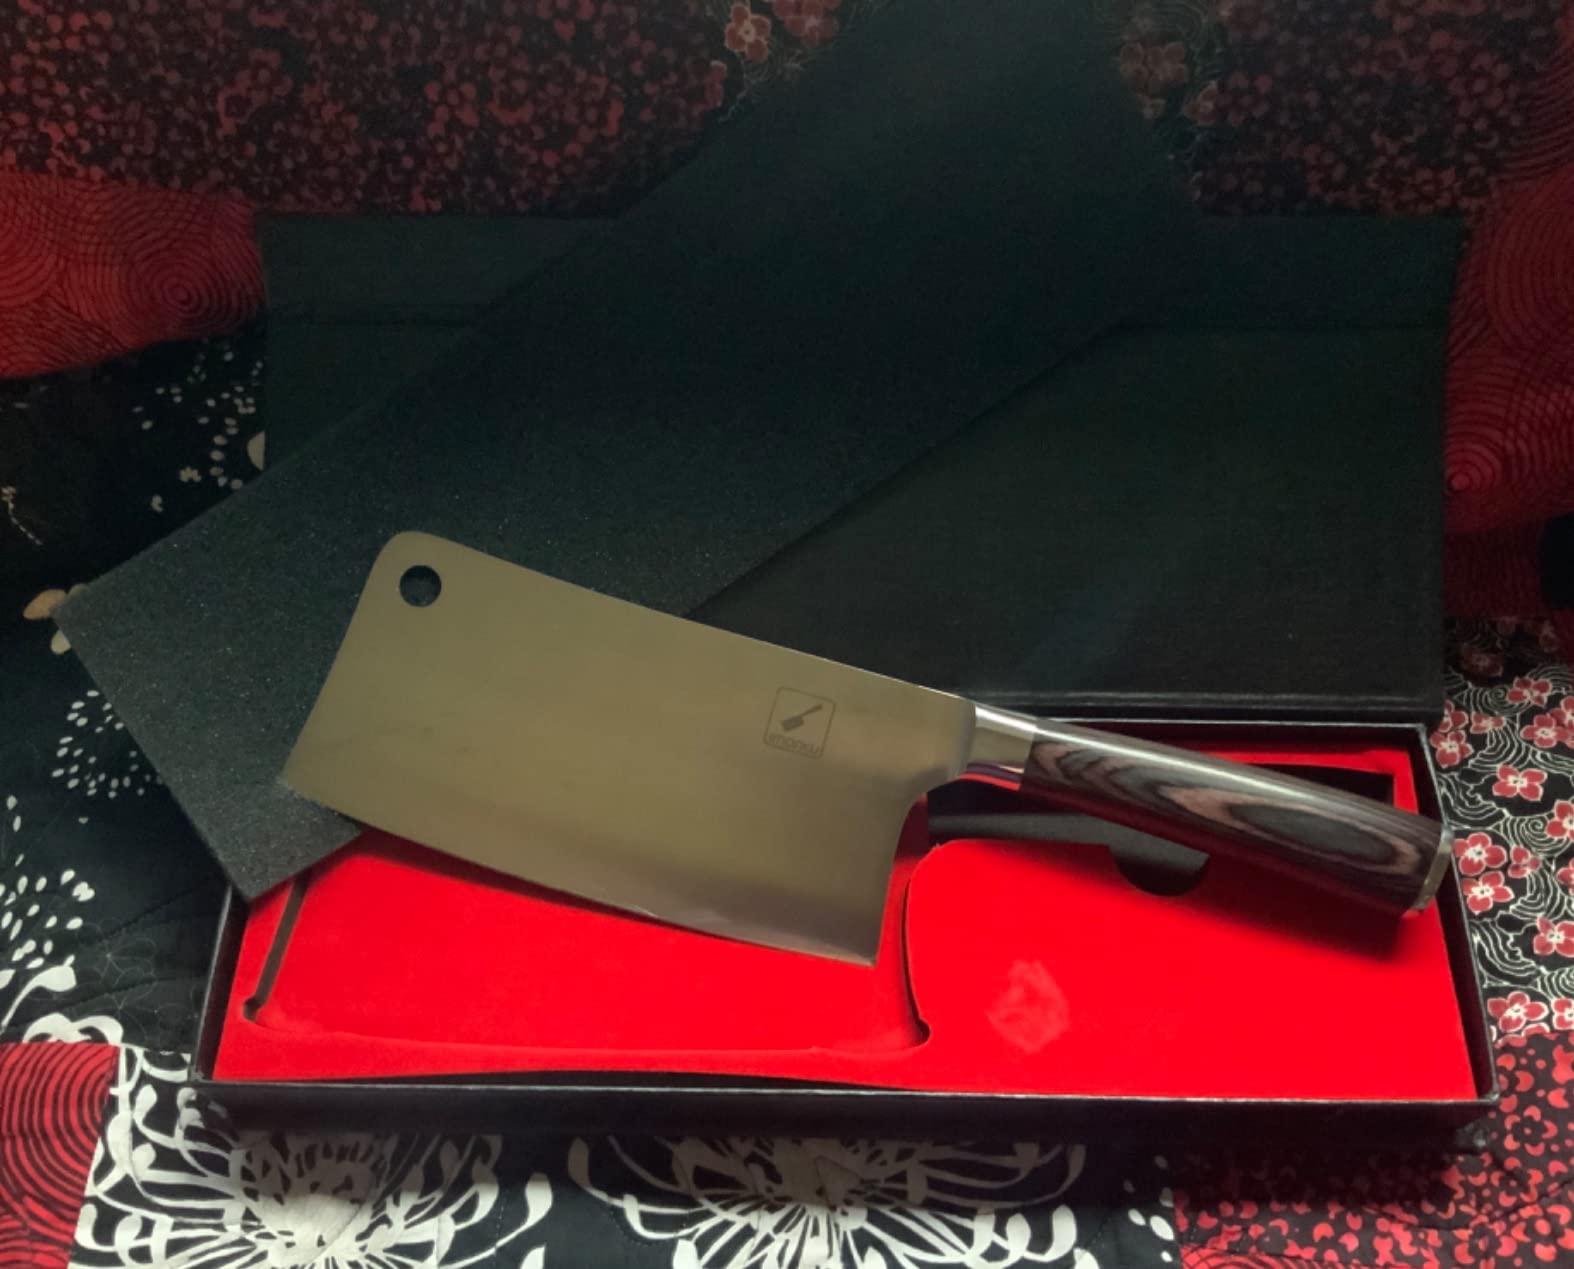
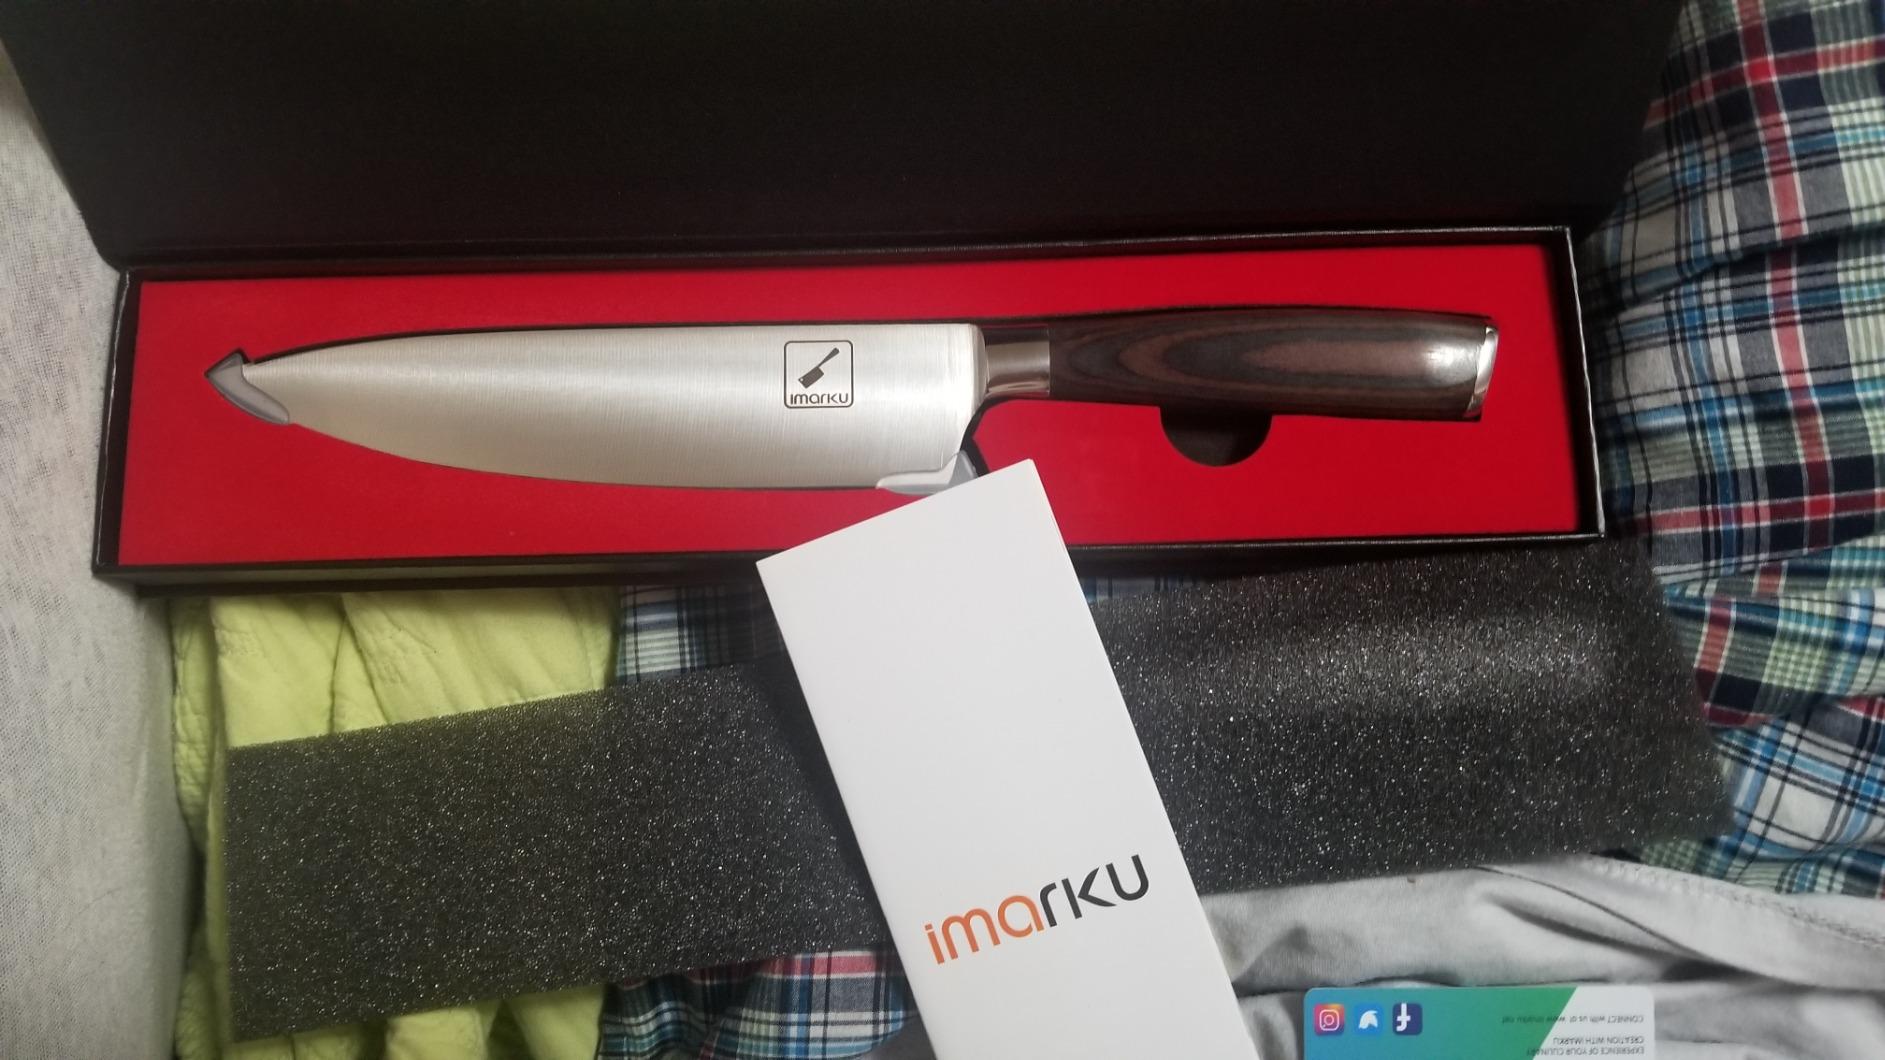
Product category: items_knife
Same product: no